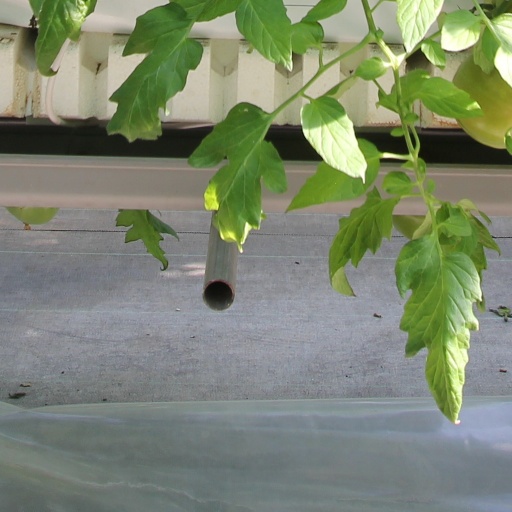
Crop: tomato